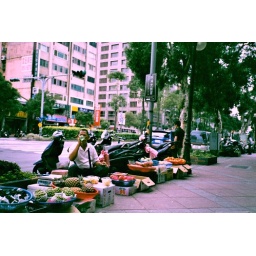
Nice fruits offered by fruit peddlers